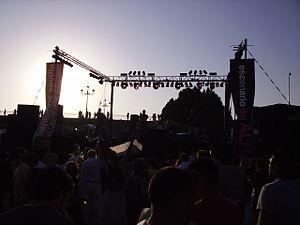
DAM, acronyme de Da Arabian MC's, est un groupe de hip-hop palestinien, originaire de Lod, en Israël. Il est l'un des premiers groupes de rap palestinien. DAM est formé en 1999 par les frères Tamer et Suhell Nafar et leur ami Mahmoud Jreri. Leurs chansons traitent en majorité du conflit israélo-palestinien et de la pauvreté.